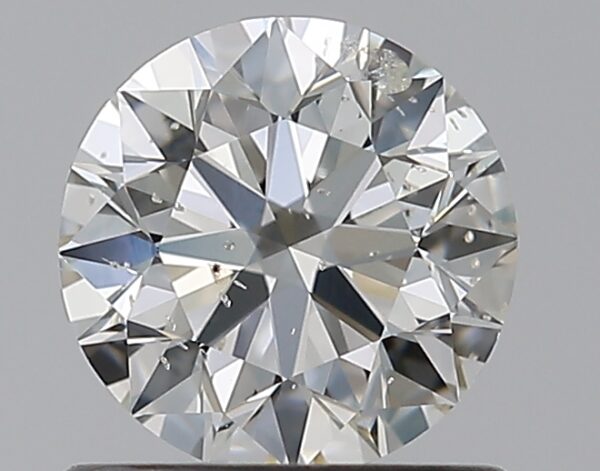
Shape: round
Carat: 0.71
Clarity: SI2
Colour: H
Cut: EX
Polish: EX
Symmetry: EX
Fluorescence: N
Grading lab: GIA
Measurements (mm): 5.65 x 5.68 x 3.54